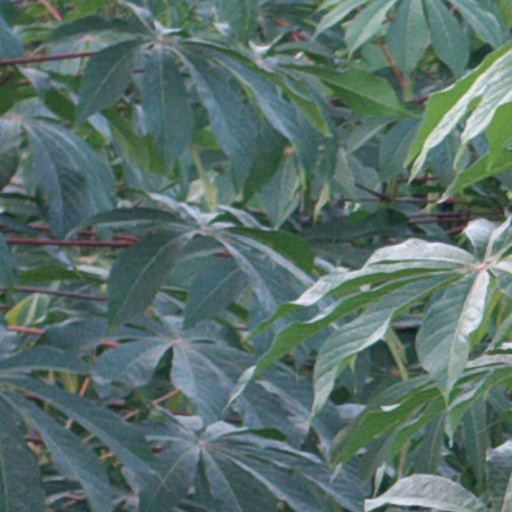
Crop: cassava